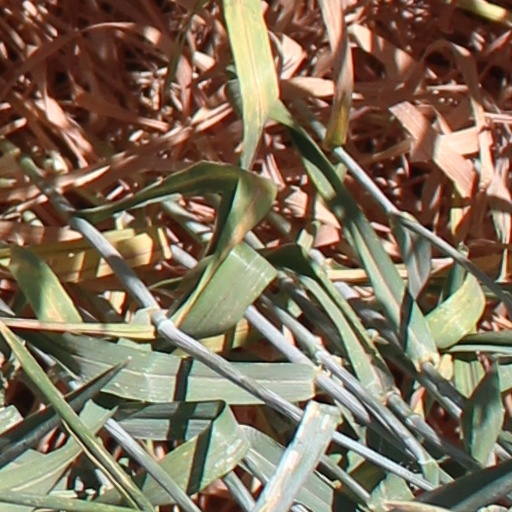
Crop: wheat